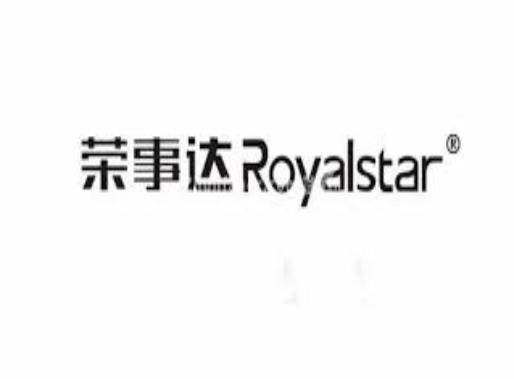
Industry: Necessities